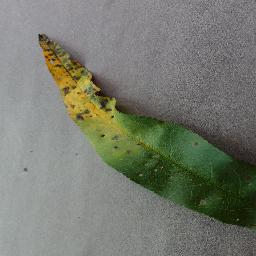
Label: Peach___Bacterial_spot